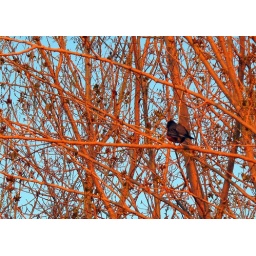
bird in tree with sunrise light